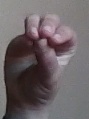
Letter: ha